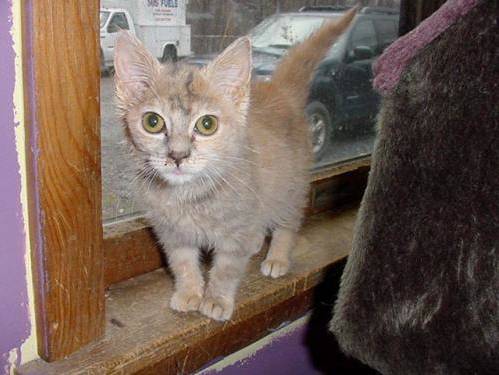
Label: cat